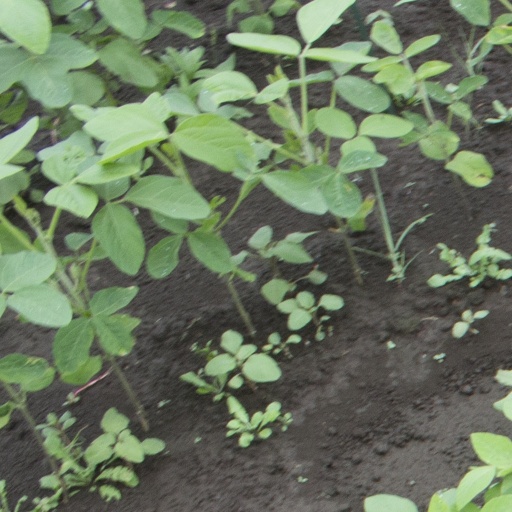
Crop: soybean